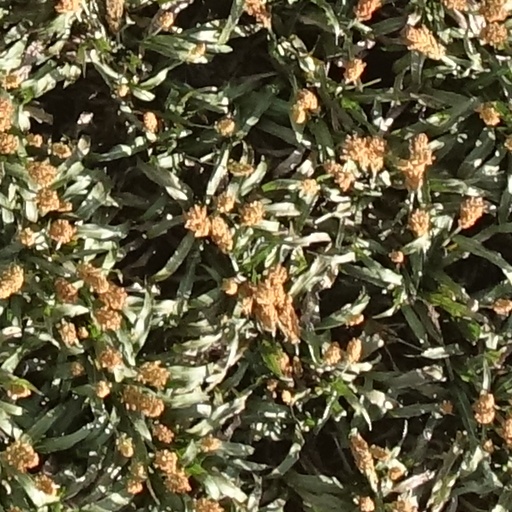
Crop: sorghum